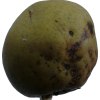
Label: pear